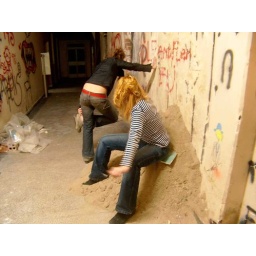
she had sand in her shoe :)